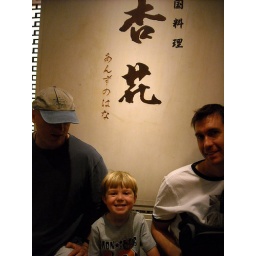
Hungry boy awaits table at restaurant in Tokyo.